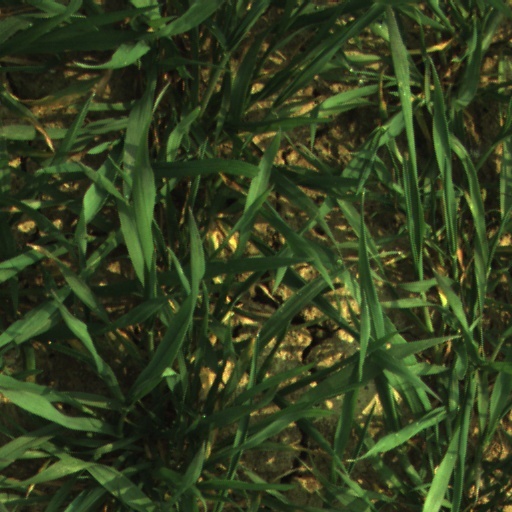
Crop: wheat